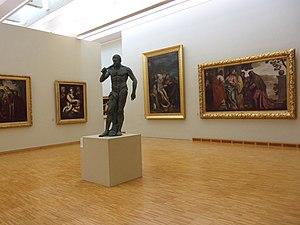
Salle N°1, période XIIIe au XVIe siècle, Musée de Grenoble
Le musée de Grenoble, appelé musée de Peinture et de Sculpture de Grenoble jusque dans les années 1980, a été créé le 16 février 1798 par le professeur de dessin Louis-Joseph Jay. Principal musée d'art et d'antiquités de la ville de Grenoble, il est situé place Lavalette, à l'emplacement d'un ancien couvent des Franciscains édifié en 1218 et dont le site deviendra militaire à la fin du XVIᵉ siècle. Il fait partie des premiers musées d'art français et conserve l'une des plus belles collections d'art ancien.